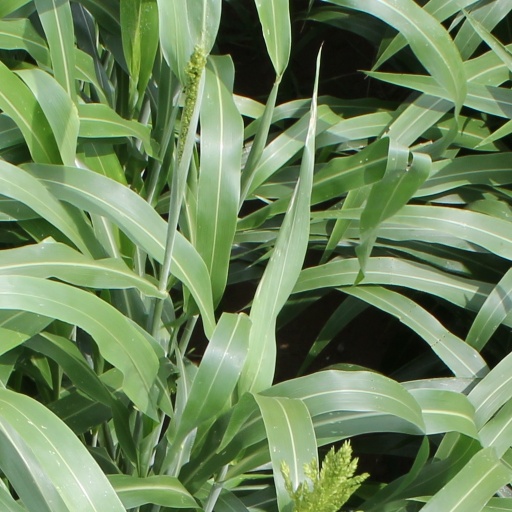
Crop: sorghum